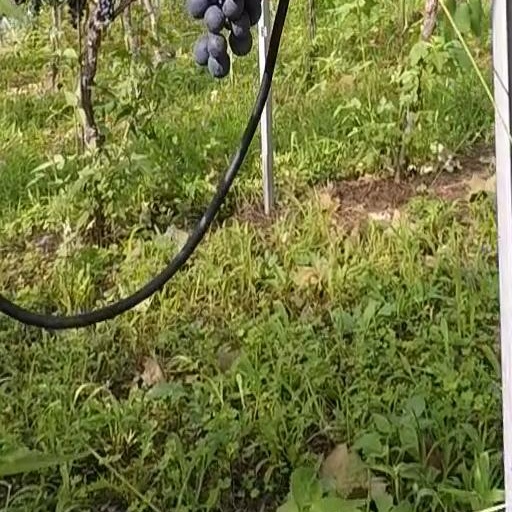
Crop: grape